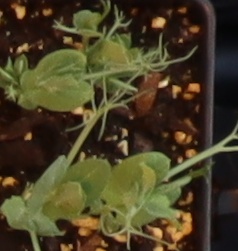
Label: Field Pea